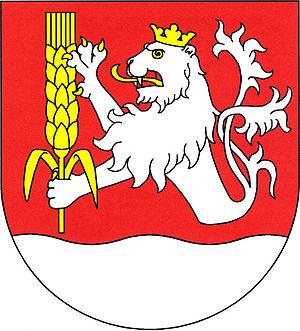
Mlékojedy est une commune du district de Litoměřice, dans la région d'Ústí nad Labem, en Tchéquie. Sa population s'élevait à 232 habitants en 2018.